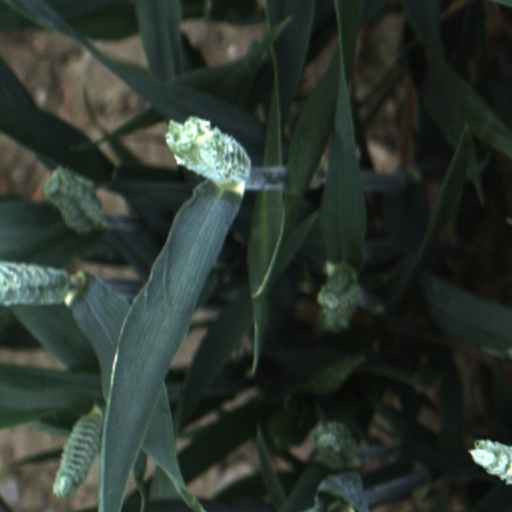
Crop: wheat